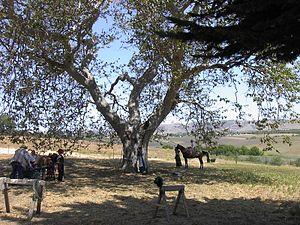
Nipomo est une census-designated place située dans le comté de San Luis Obispo, dans l’État de Californie, aux États-Unis. Sa population s’élevait à 16 714 habitants lors du recensement de 2010.